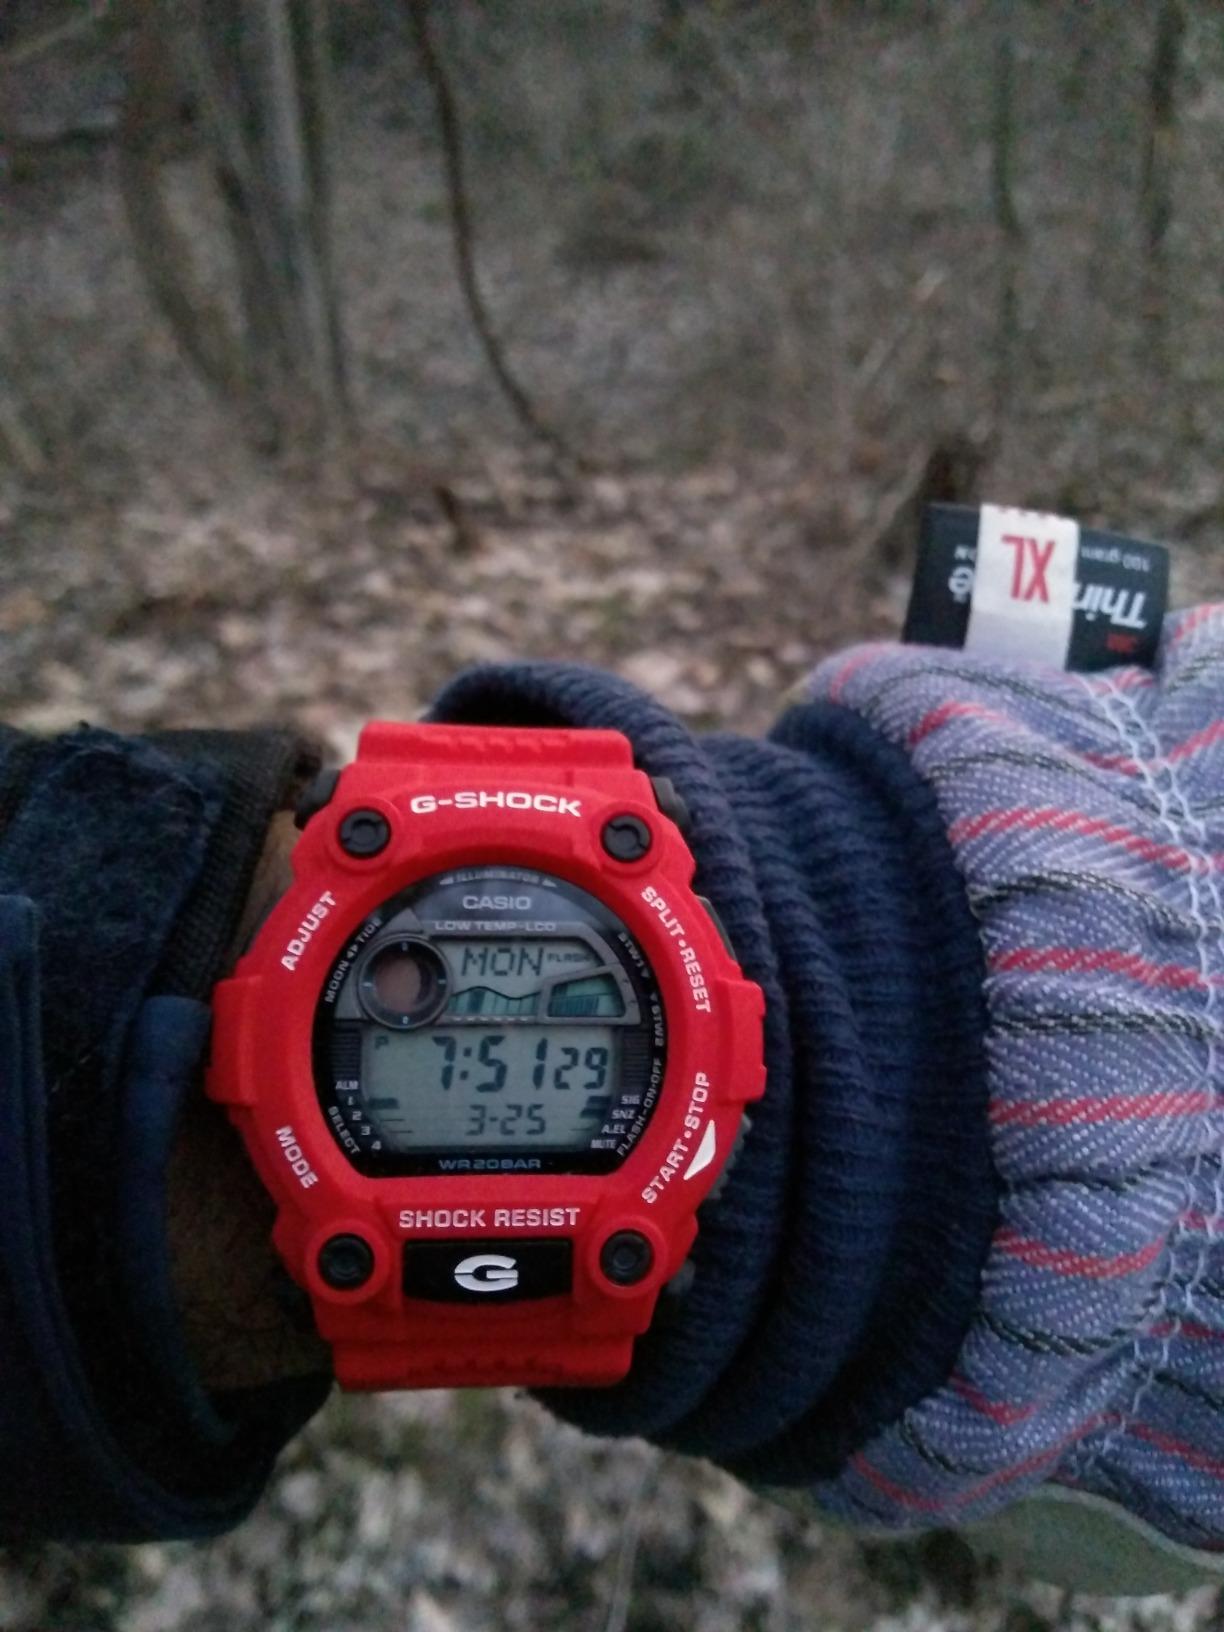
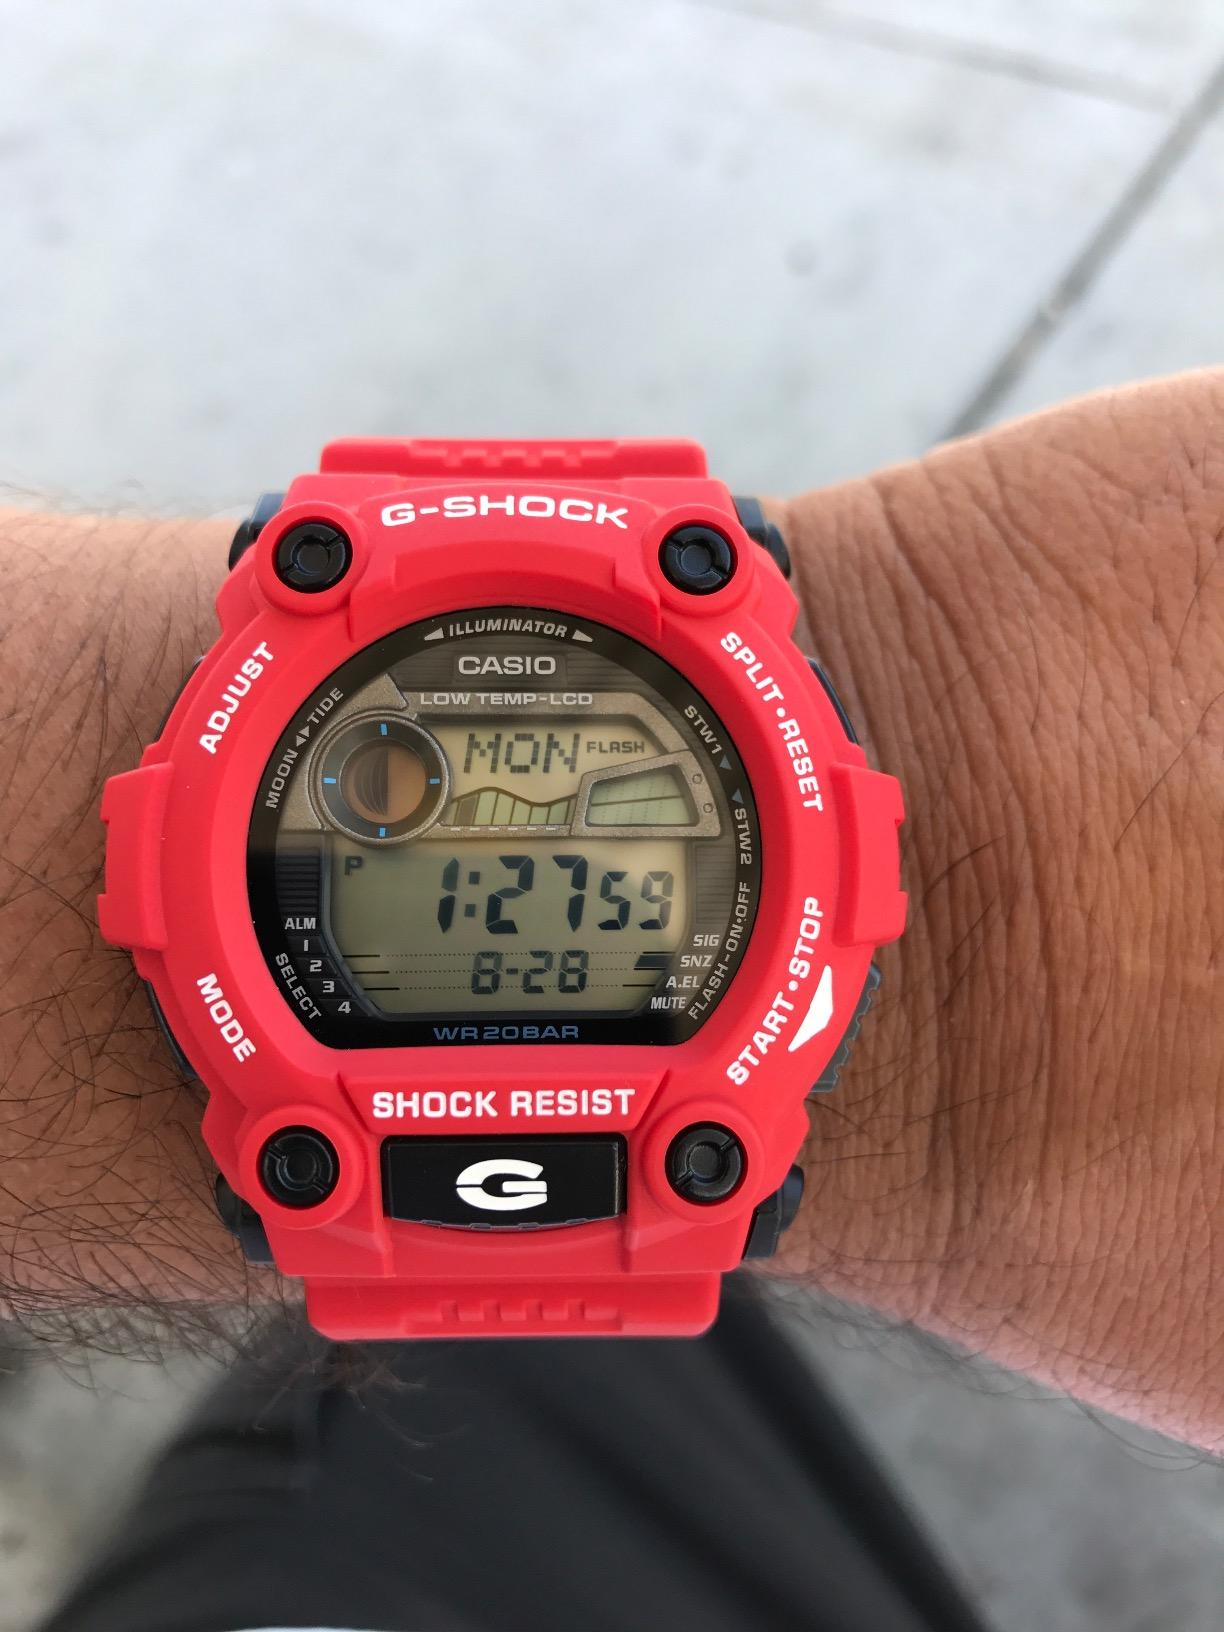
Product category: accessories_watch
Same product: yes